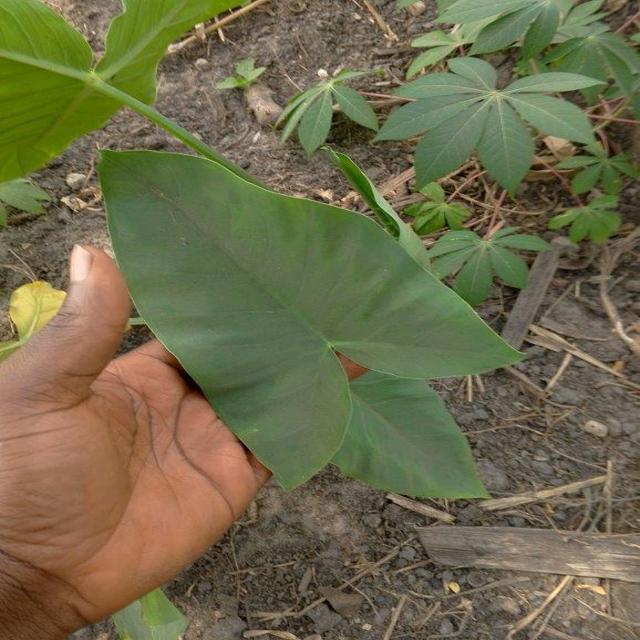
Label: Early_Blight